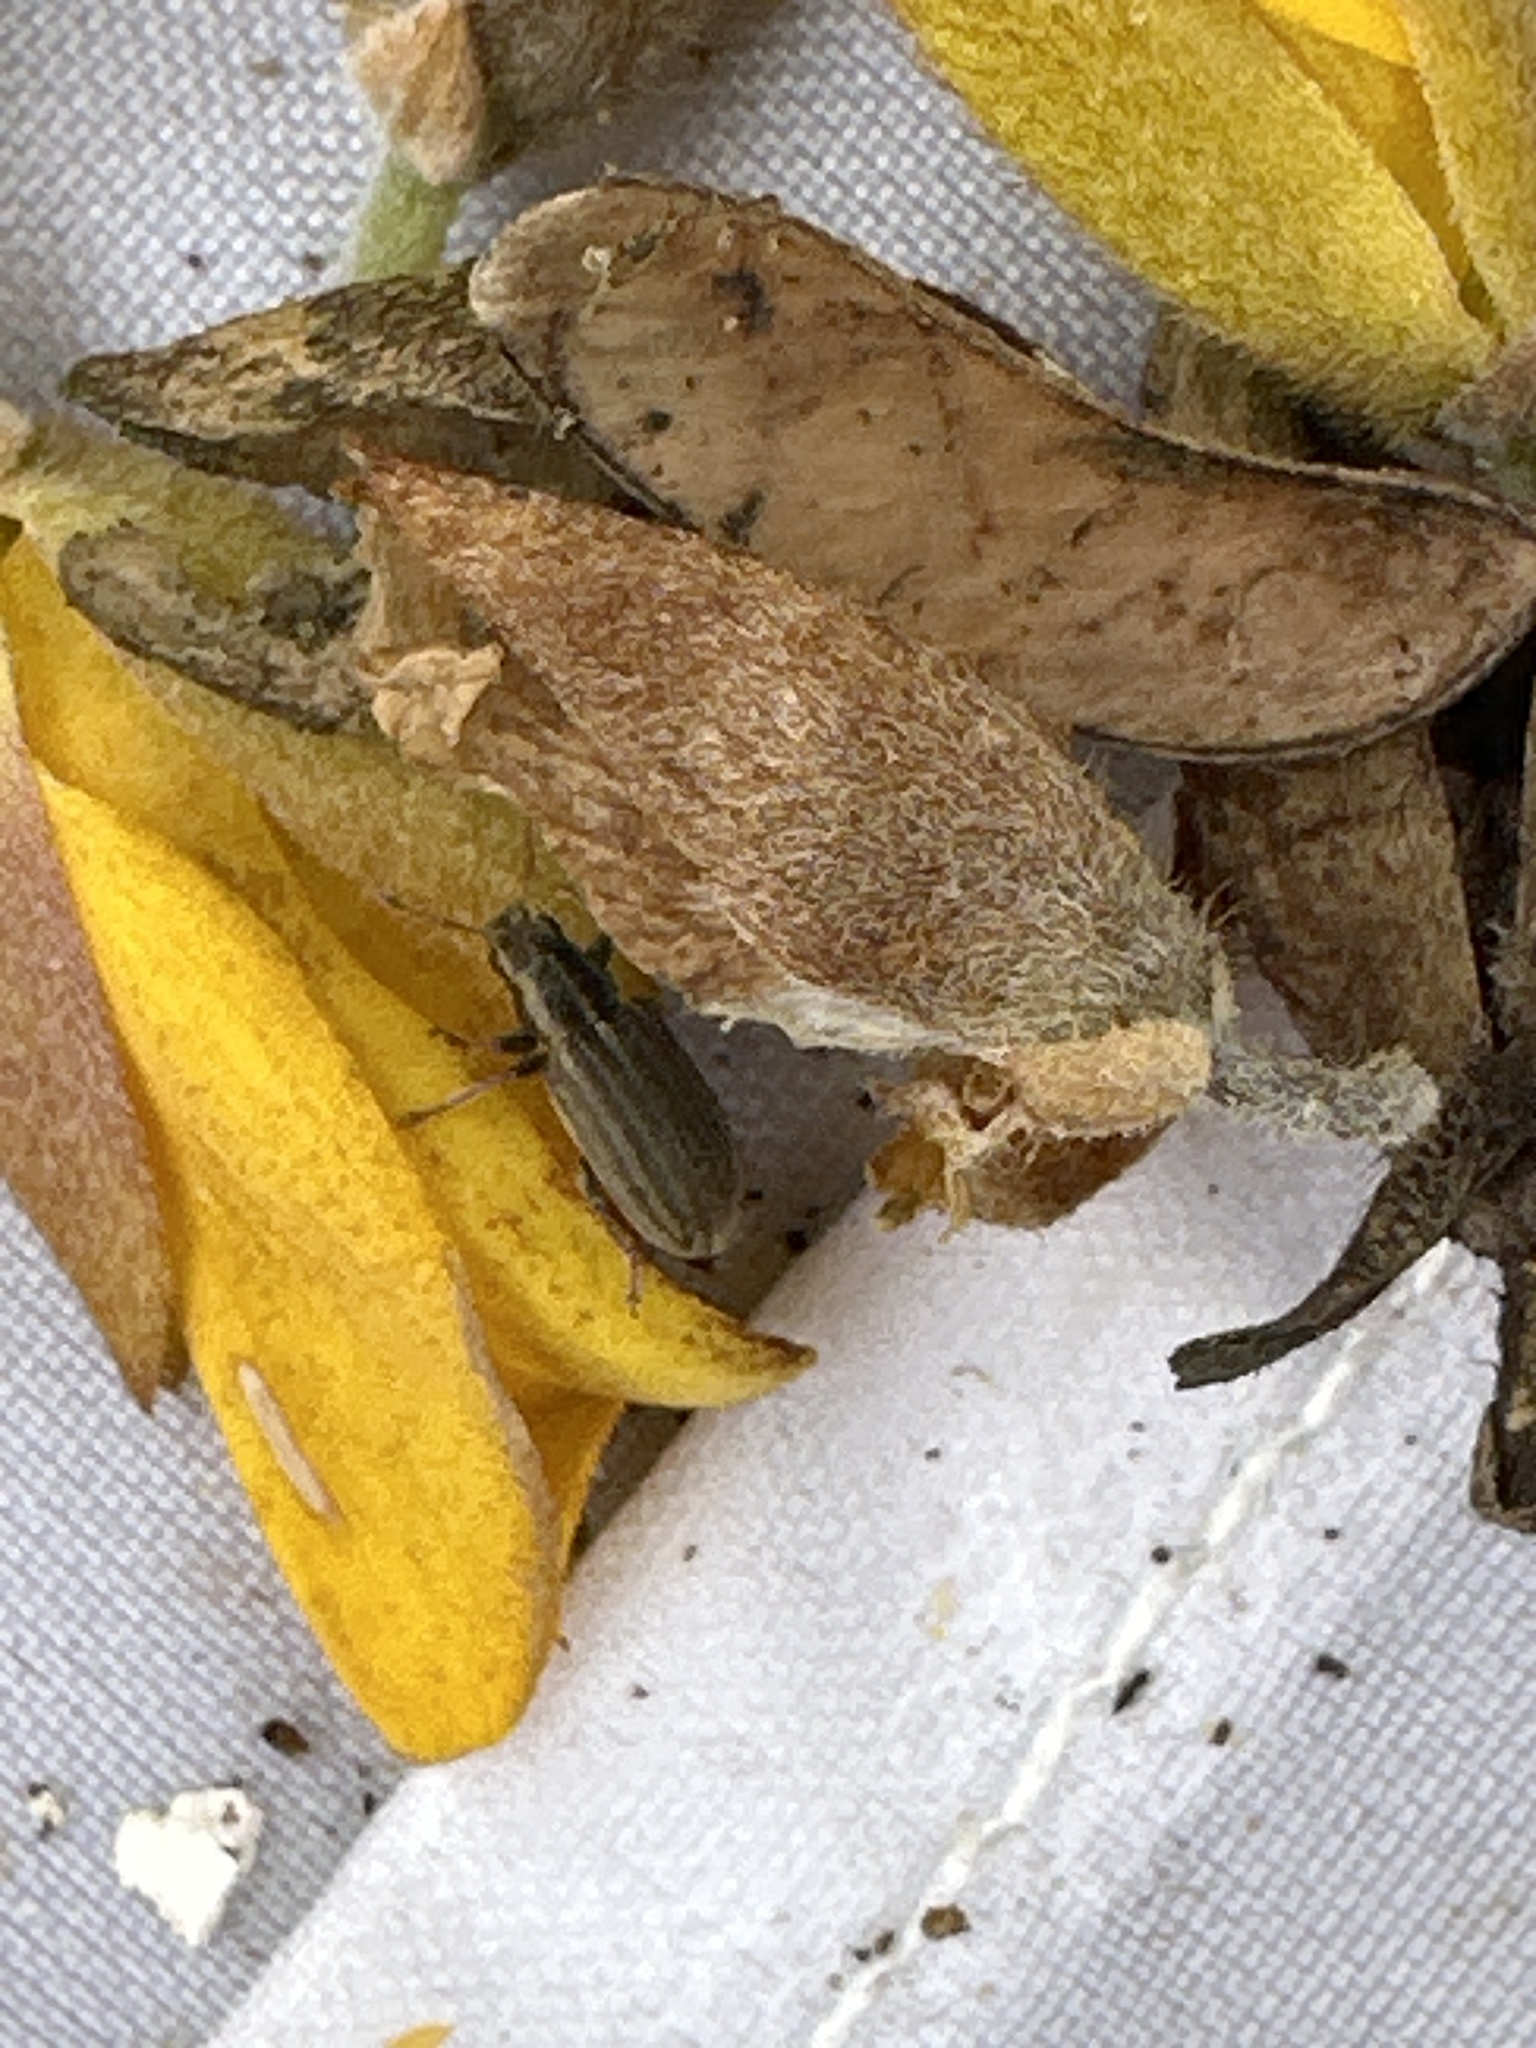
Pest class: pea_leaf_weevil